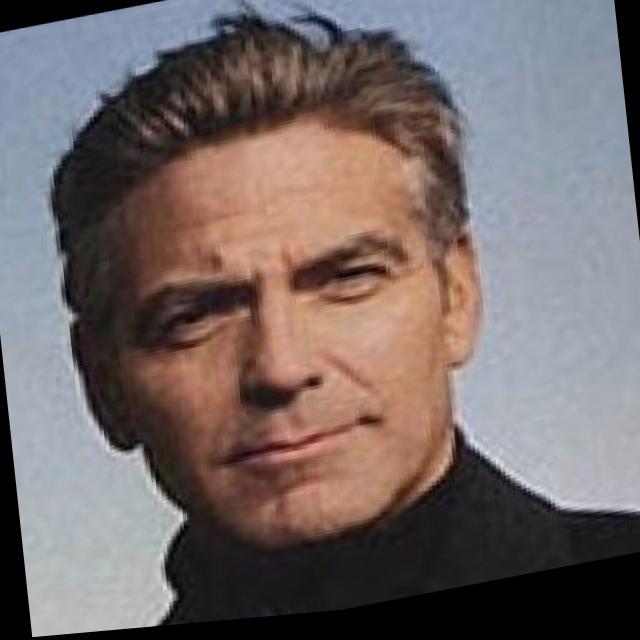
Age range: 45-64